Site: brandenburg
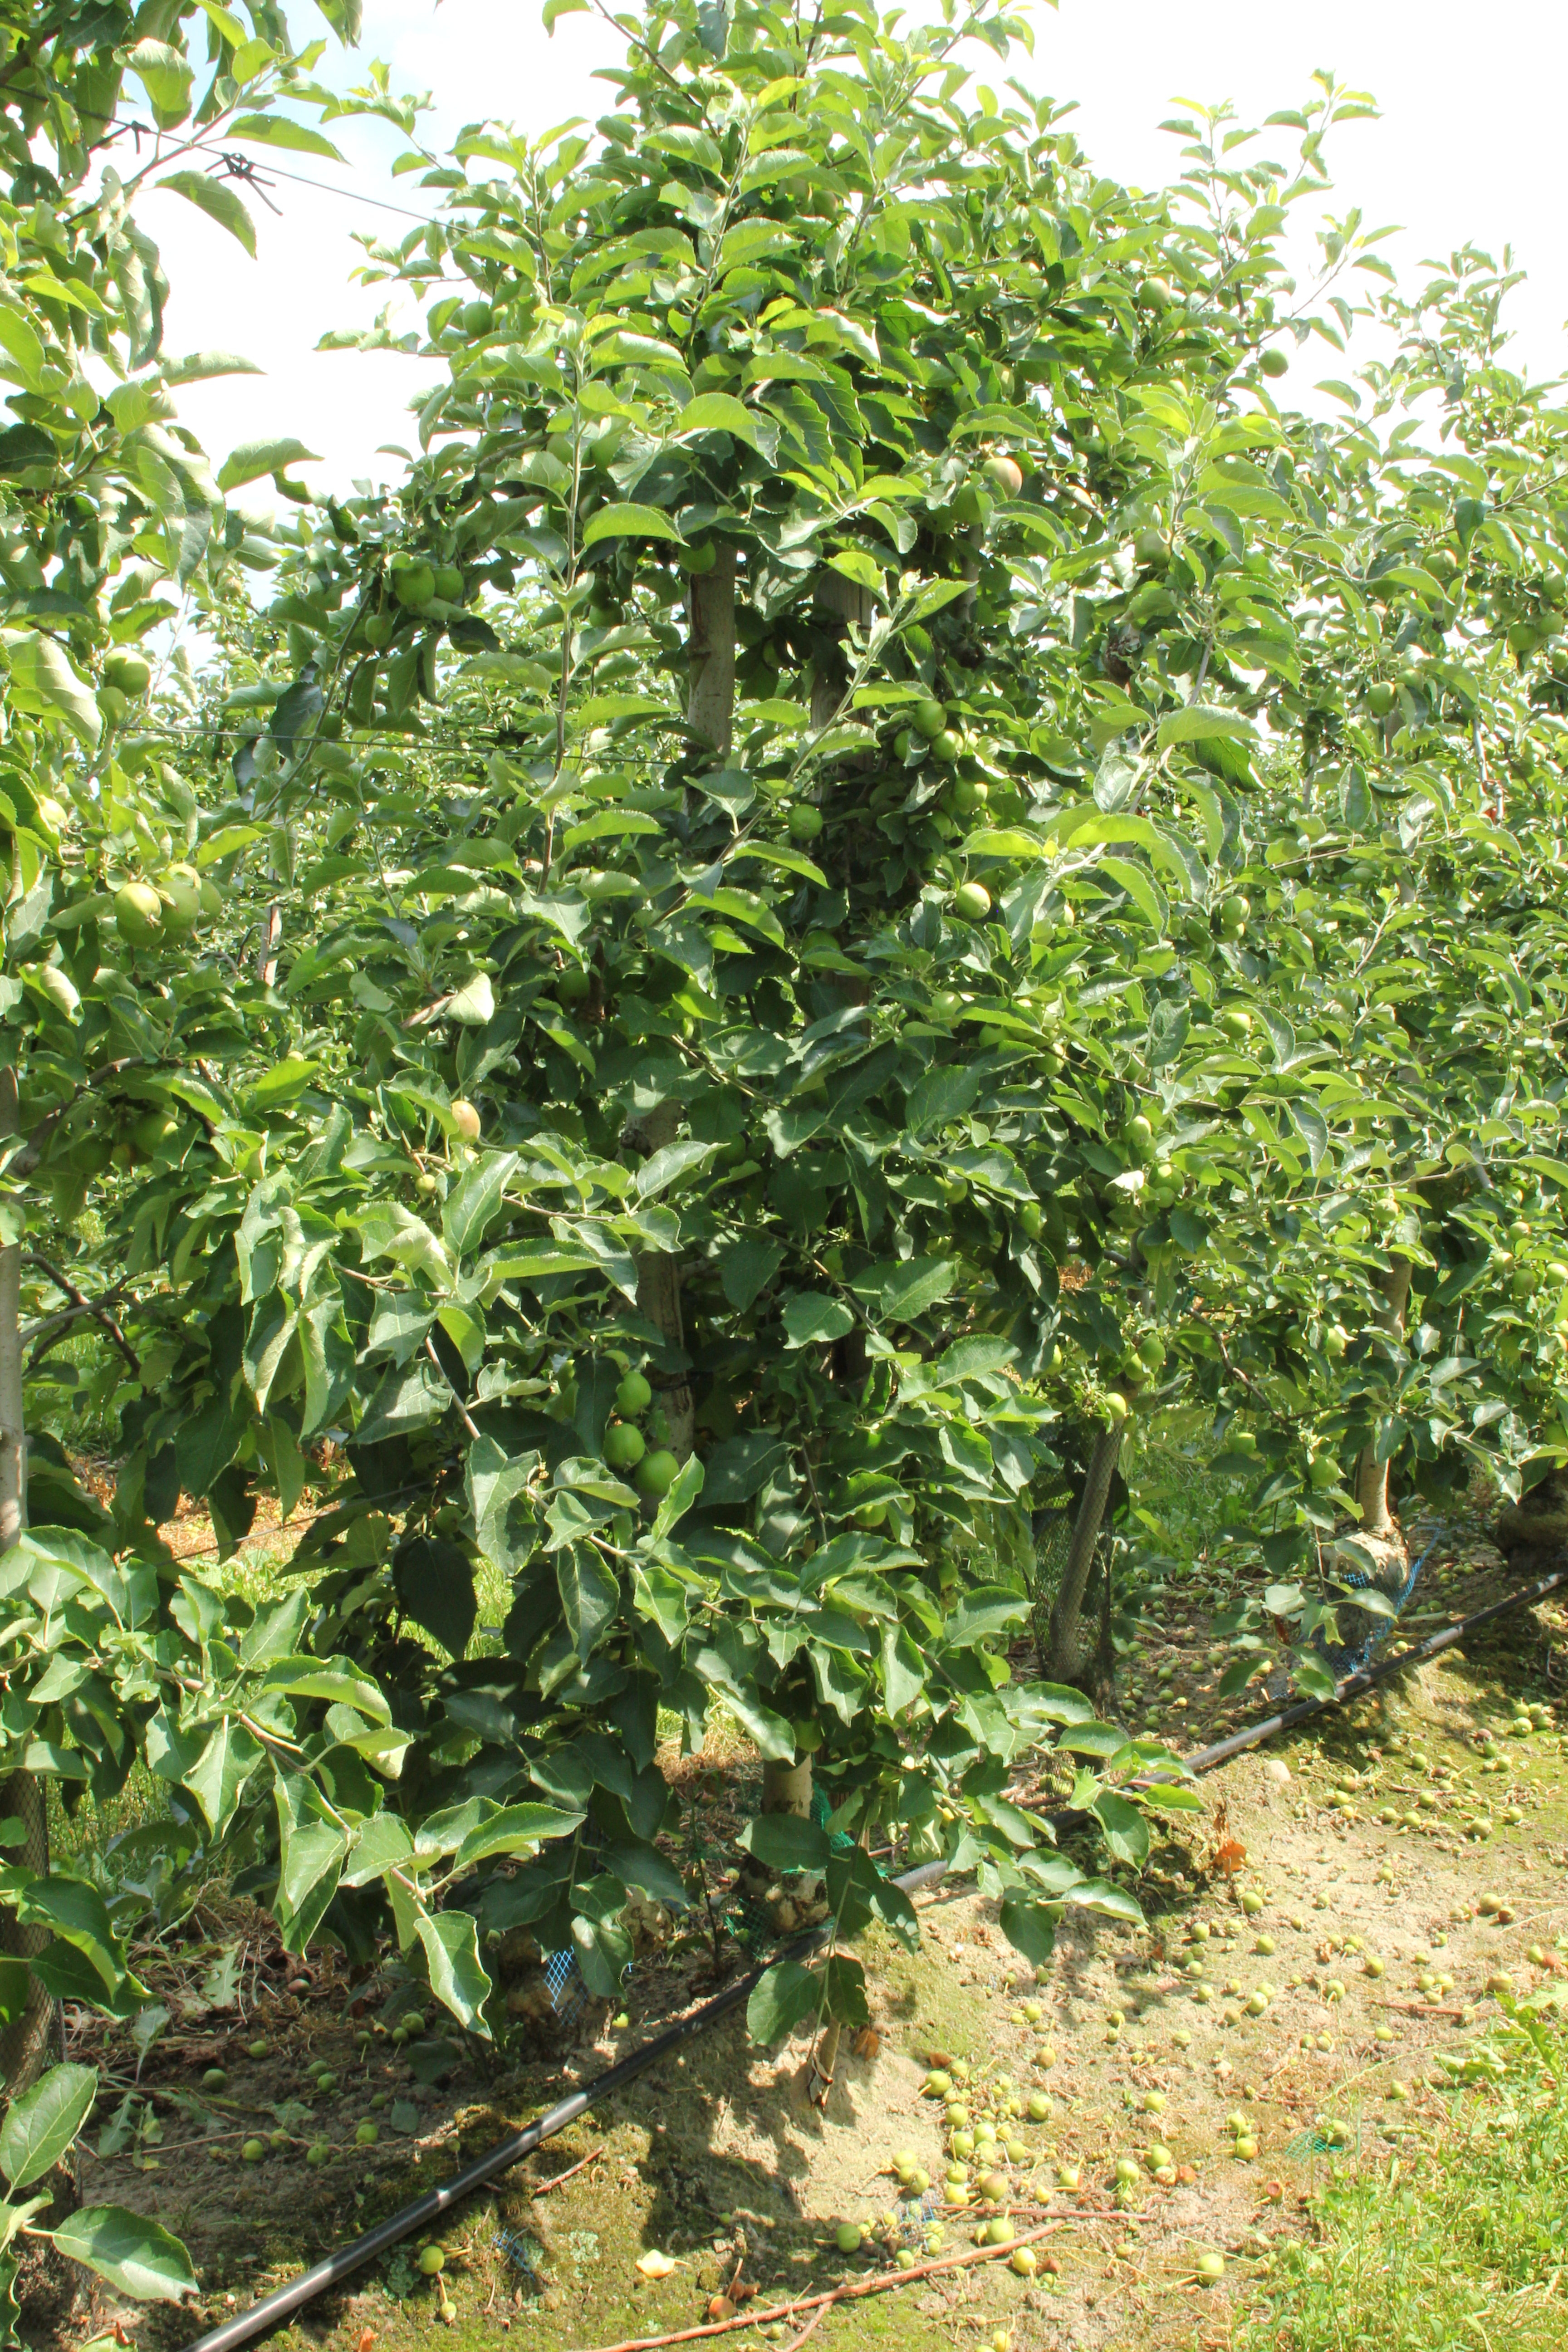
Growth stage (BBCH 74): Development of fruit